Javier Ortega Smith

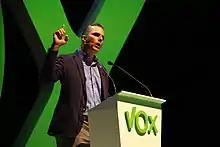
Ortega Smith during a Vox rally in 2018

A founding member of Vox, he was included in 2013 as provisional Vice-President of the organisation in the procedure for the registration of the political party in the Ministry of the Interior required for its legalisation. He headed the Vox electoral list for the 2015 municipal election in Madrid. He also bid for a seat of senator representing Madrid in the 2015 and 2016 general elections, failing to become a member of the Upper House after receiving, respectively, and votes, well short of the and votes obtained by the last elected senator in each election.